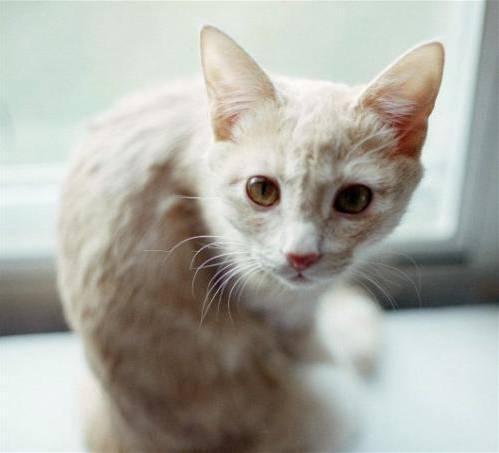
cat